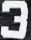
Number: 3